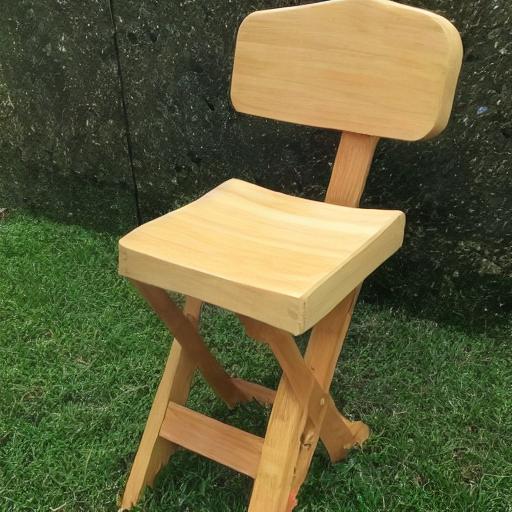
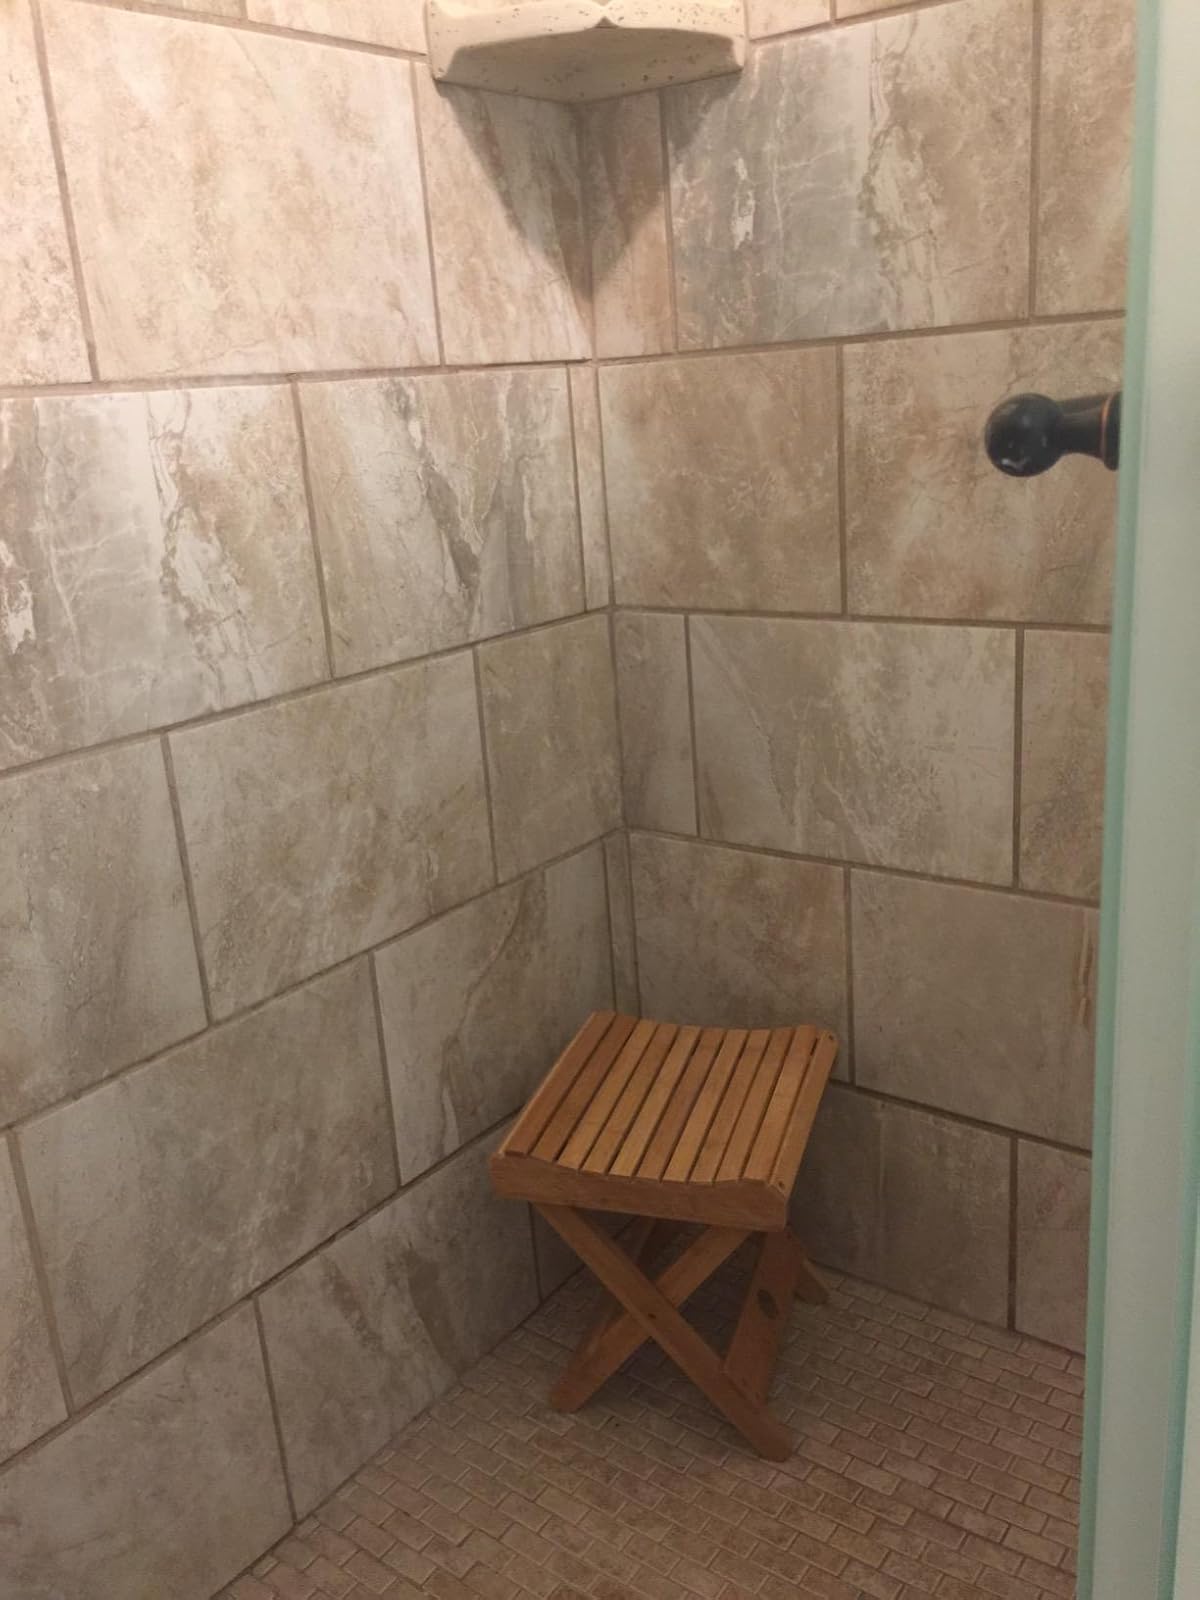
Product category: stool
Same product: no